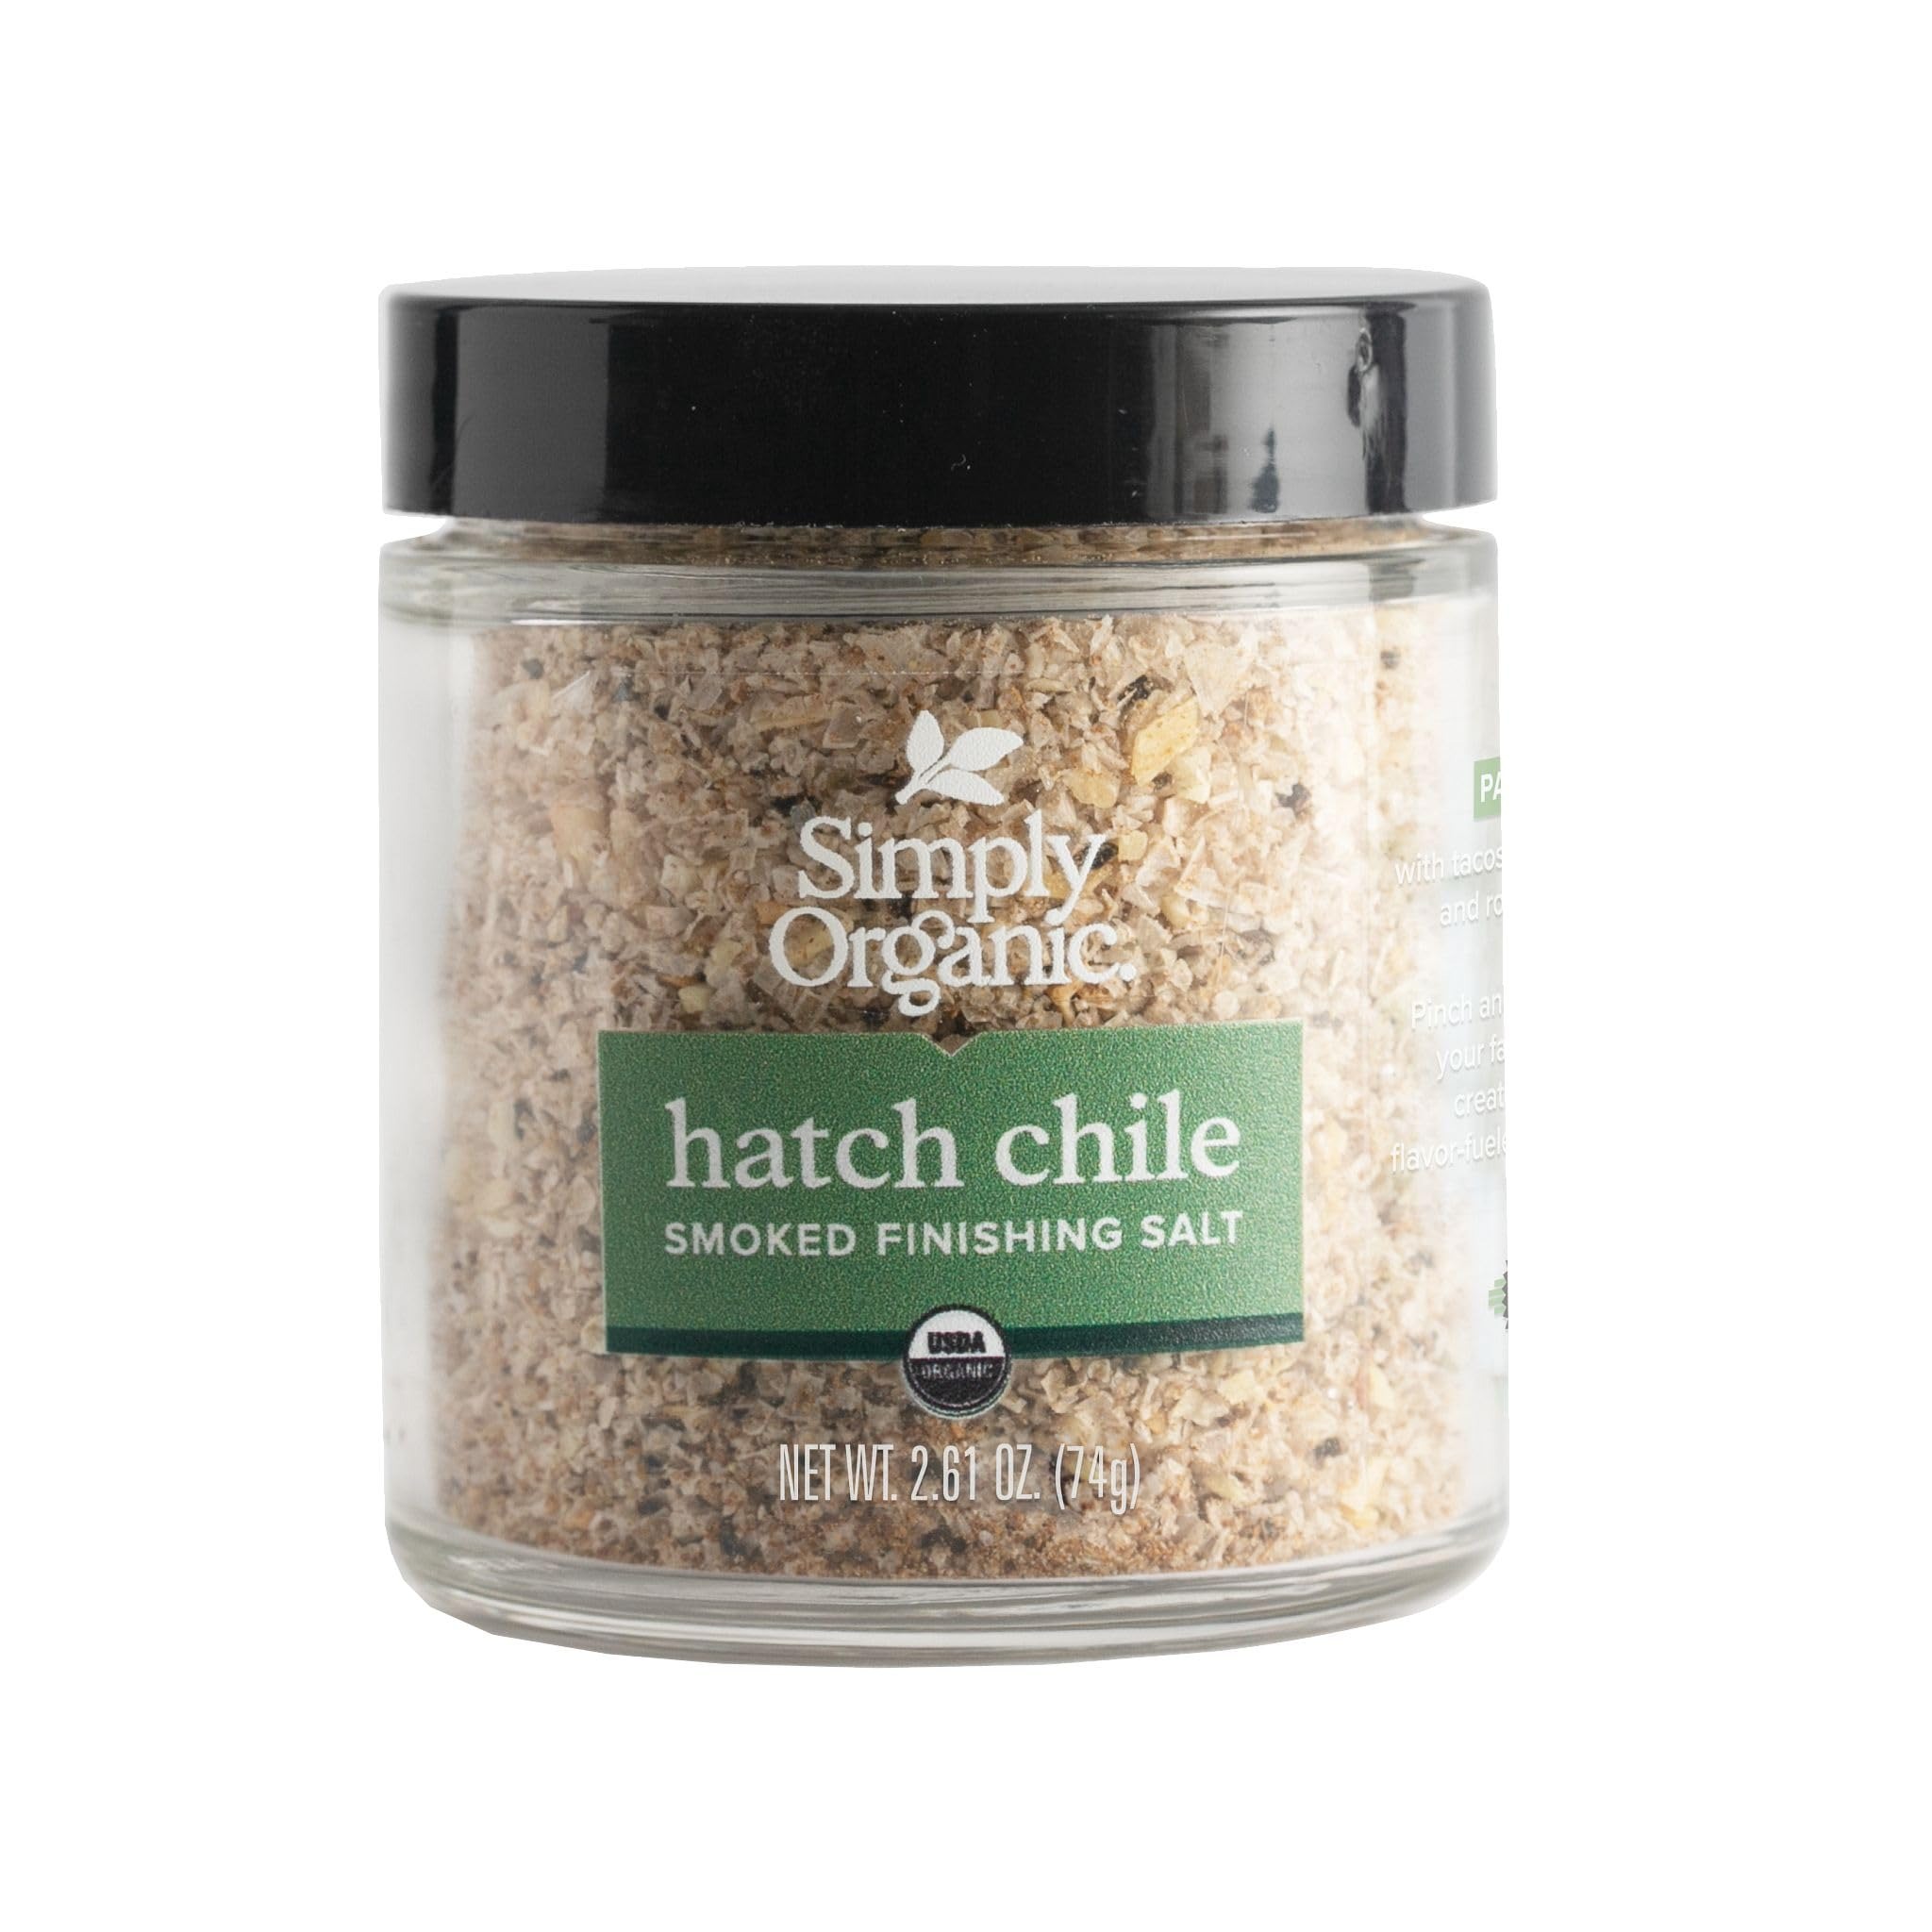
Item Name: Simply Organic Hatch Chile Finishing Salts, 2.61 Ounce
Bullet Point 1: FINISHING SALT - Featuring organic hatch chile peppers with savory herbs and smoked sea salt, creating a rich and earthy seasoning. This finishing salt is perfect for adding to Southwest-inspired dishes for an extra kick.
Bullet Point 2: BEST USES - Ideal for seasoning tacos, eggs, or roasted vegetables with a rich and earthy flavor. Perfect for adding to Southwest-inspired dishes like chili or fajitas for a smoky touch.
Bullet Point 3: ORGANIC BOTTLED SPICES - Elevate your dishes with Simply Organic Bottled Spices, where the pure, delicious flavor of our spices and seasonings bring the goodness of organics to everyday meals.
Bullet Point 4: GROWN FOR SOMETHING GREATER - Simply Organic works directly with sourcing partners whenever possible, paying fair prices directly to them, without a middleman, to maximize the grower's return.
Bullet Point 5: ABOUT US - We are Simply Organic. The original, all-organic spice brand that lives up to the promise of our name in all we cultivate and bring to the table.
Value: 2.61
Unit: Ounce

Price: 11.975